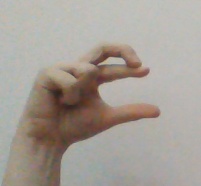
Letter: thal